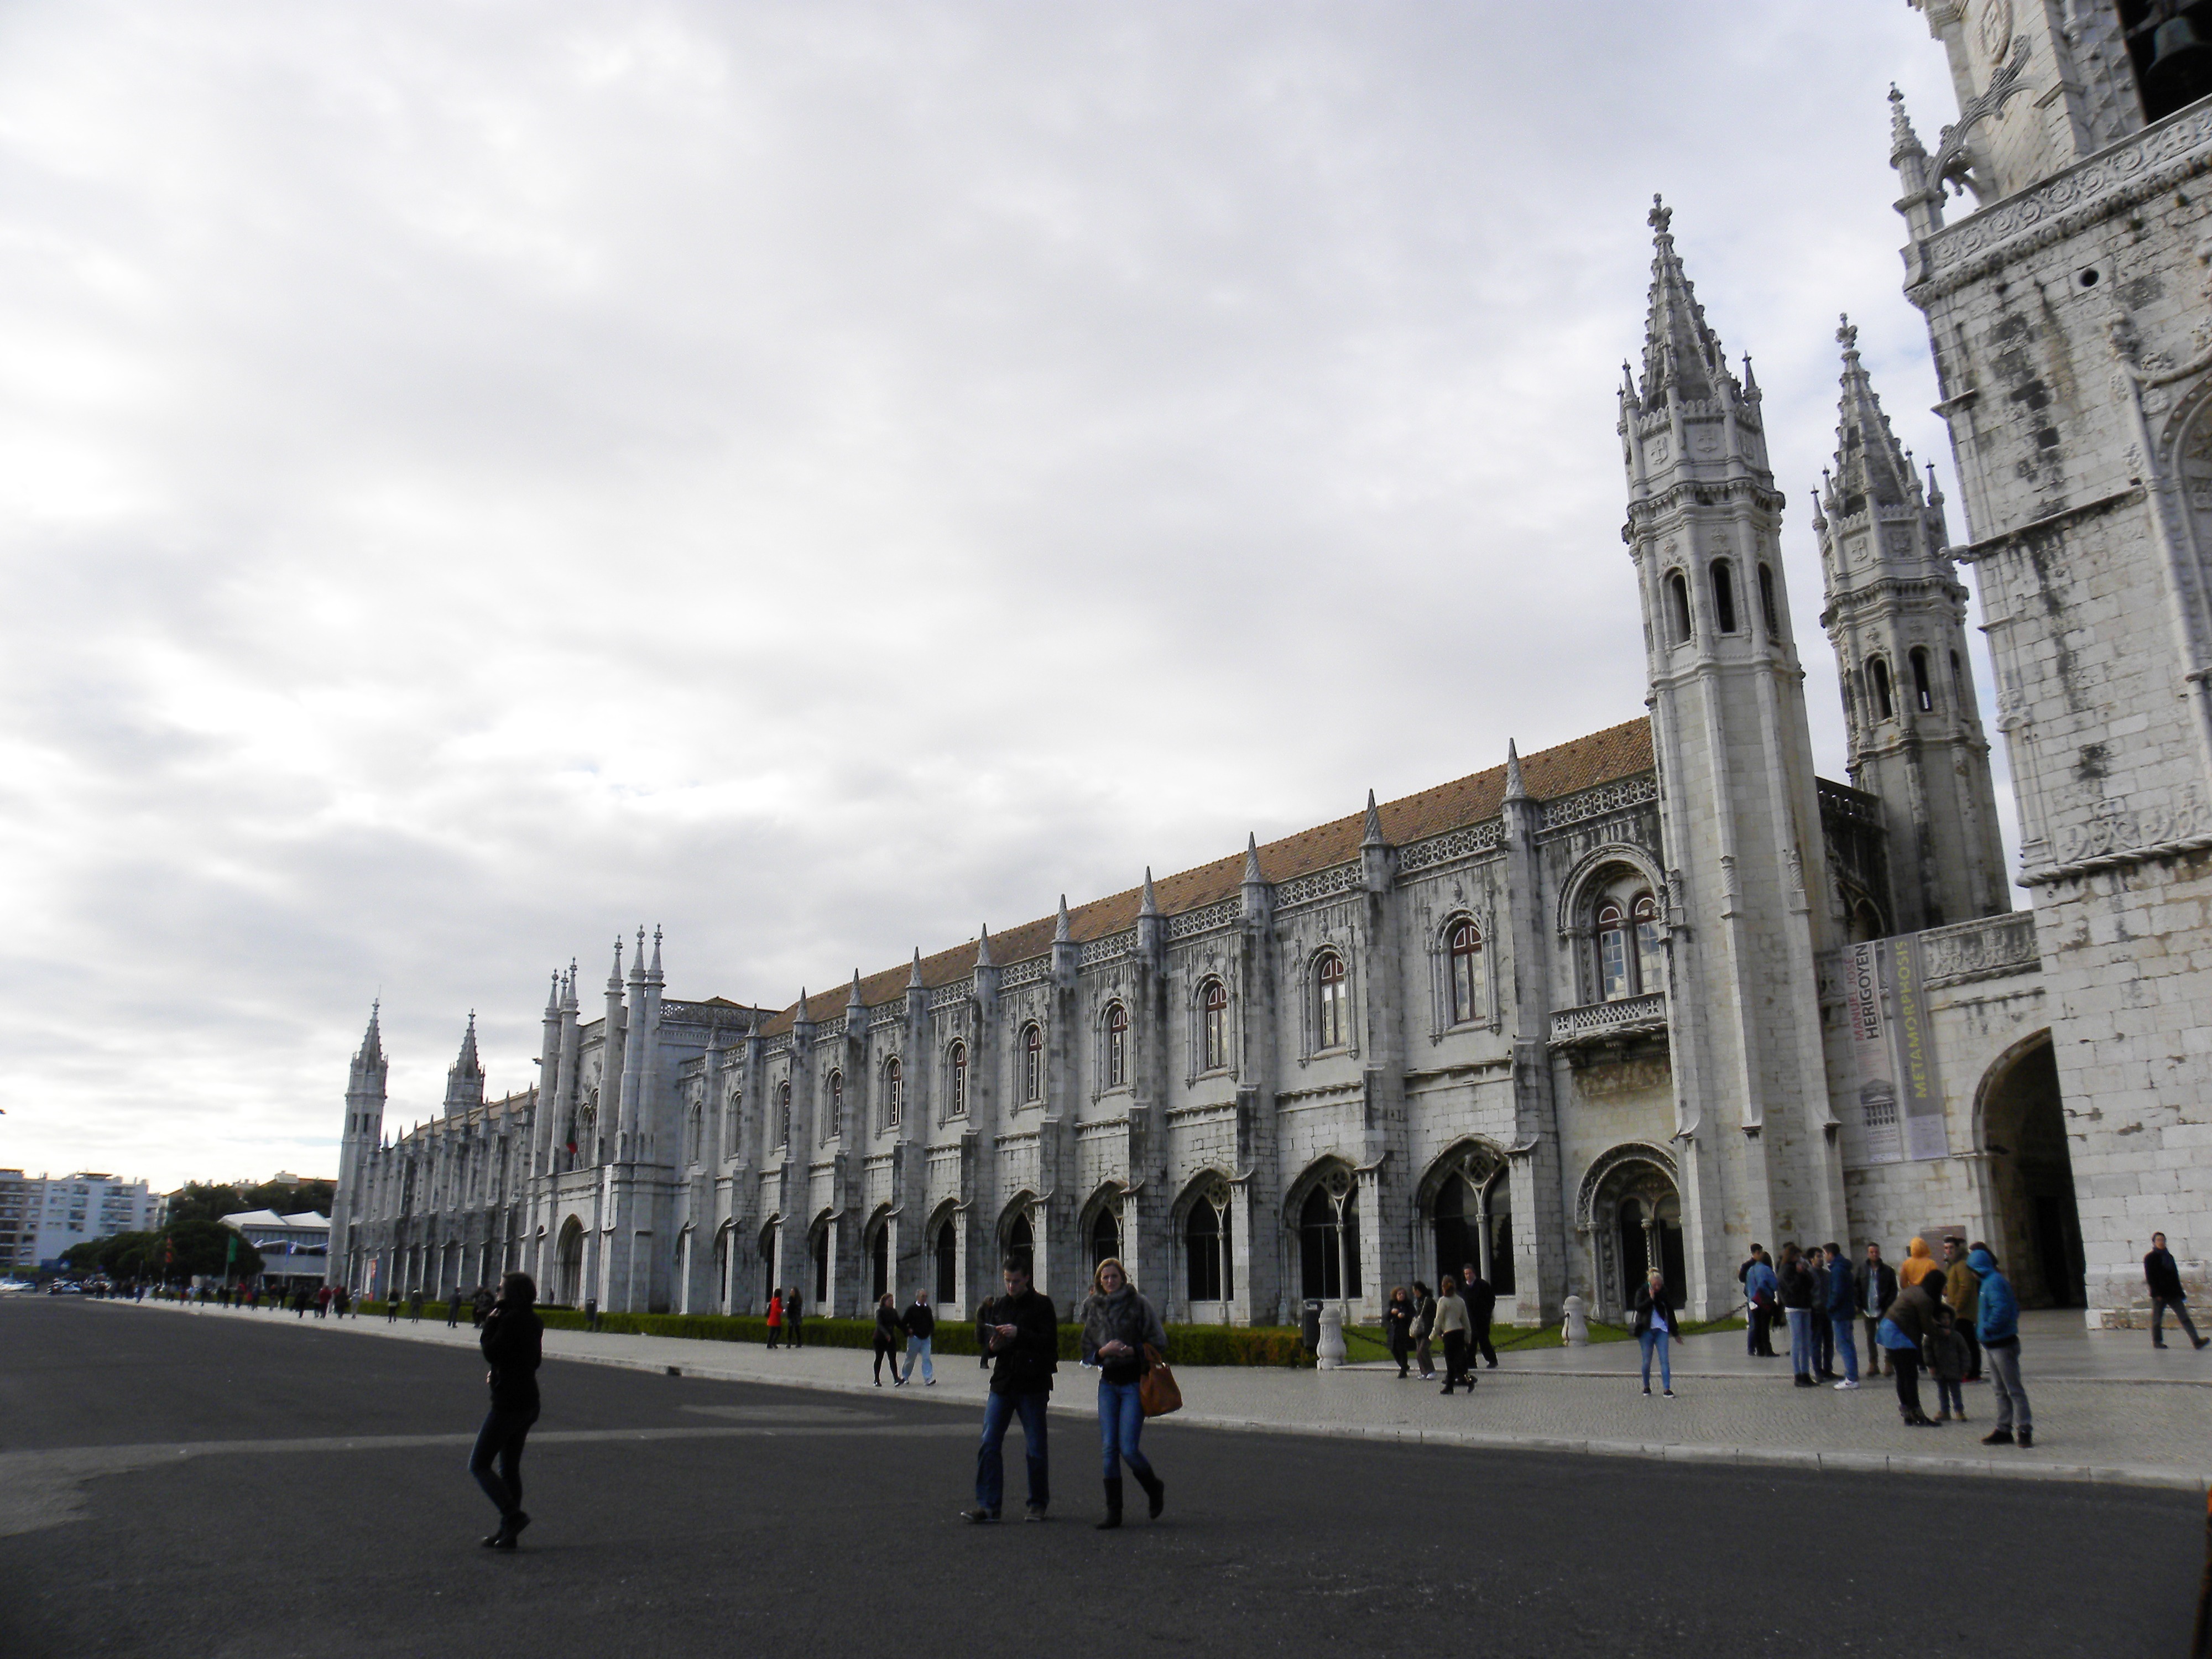
architecture, structure, sky, perspective, building, city, cityscape, plaza, landmark, outside, clouds, portugal, town square, lisbon, architectural